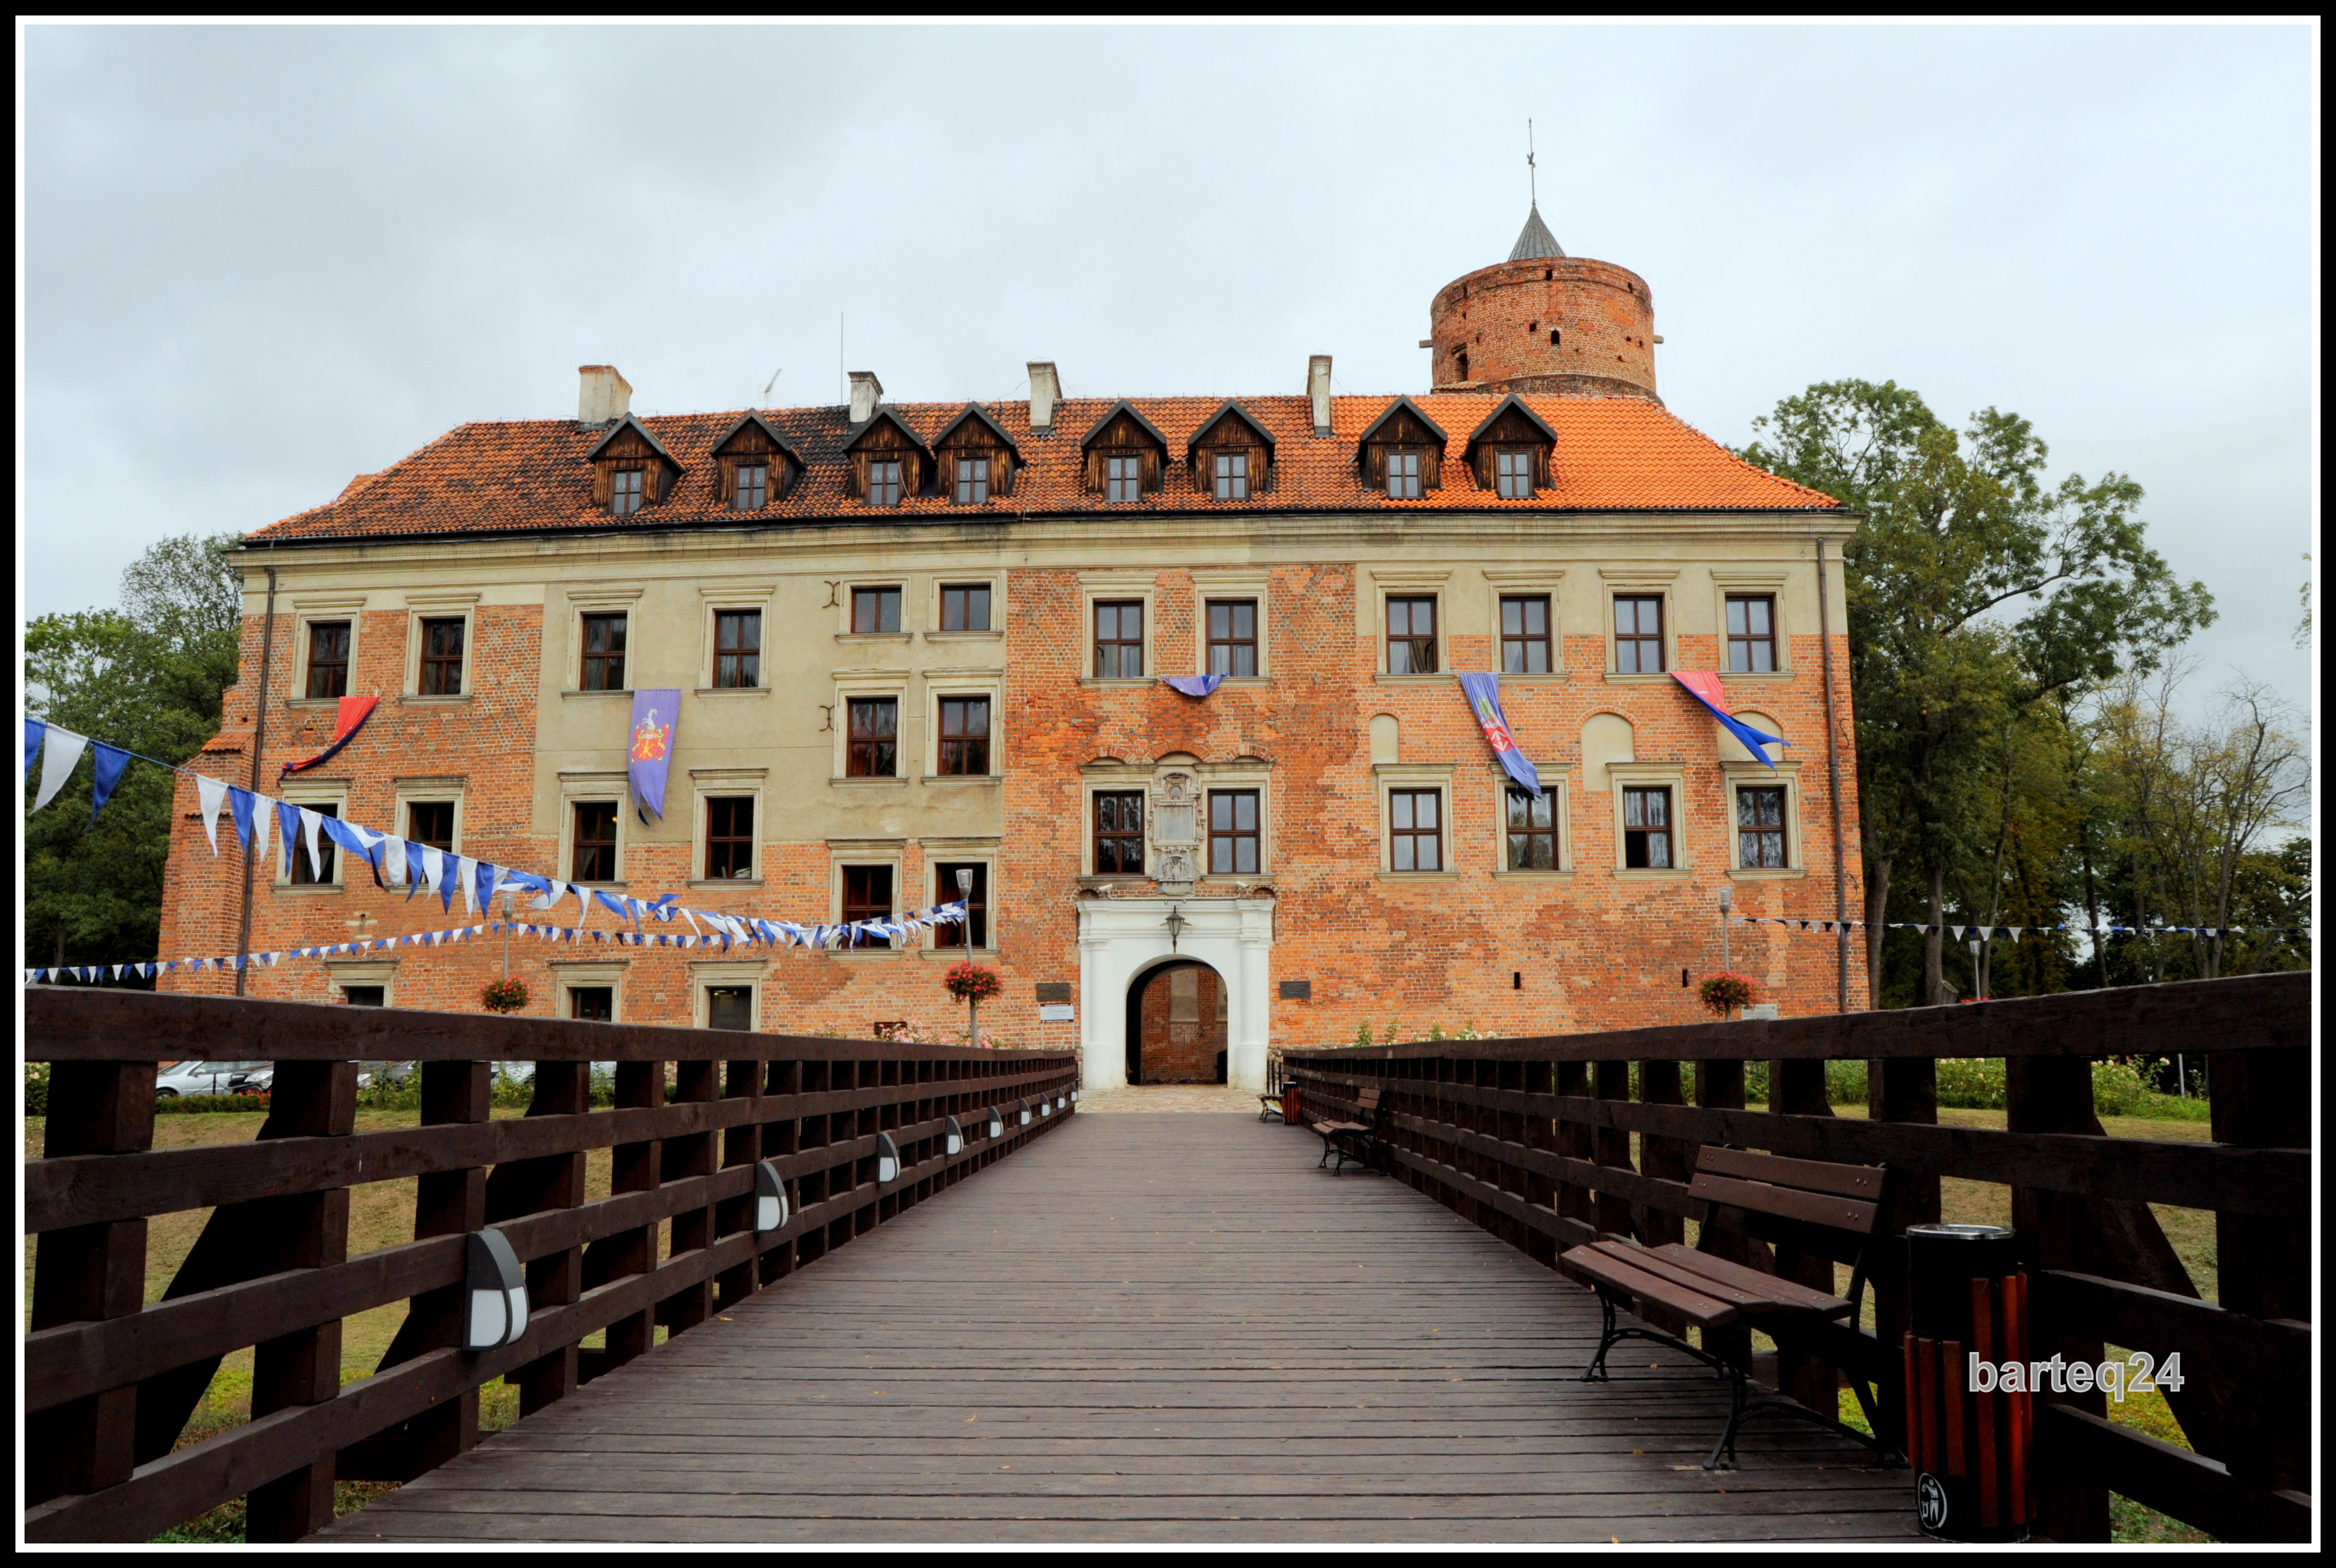
town, building, chateau, palace, europe, castle, landmark, tourism, waterway, monastery, poland, europa, estate, polska, lodzkie, dzkie, uniejw, uniejow